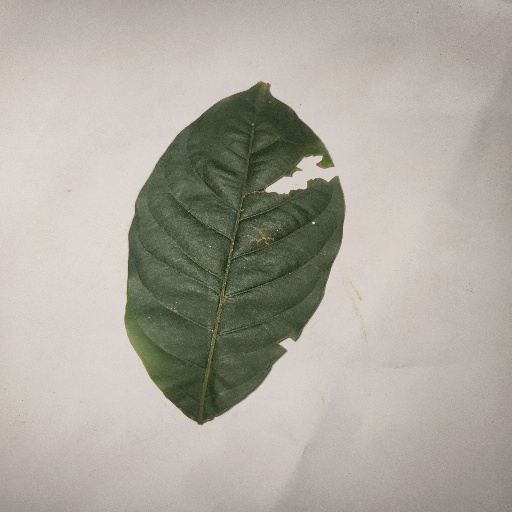
Species: HariTaki
Leaf condition: Bacterial Spot